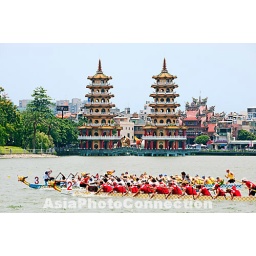
dragon boat race in front of dragon and tiger pagodas, lotus pond, kaohsiung, taiwan, world games, july 17, 2009